Craspedocephalus trigonocephalus

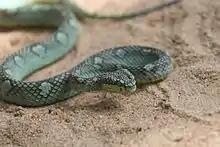
head details.

These snakes have two or three large supraocular scales, and their nasal scales are partially divided into two or may not be divided. They have three preoculars, two or three postoculars, 9–10 supralabial scales, three or four infralabials, and 142–160 ventrals; The anal scale is not divided; their 53–69 subcaudals are divided. At midbody, the 17–19 rows of dorsal scales may or may not have keels. Most head shields are small and smooth.